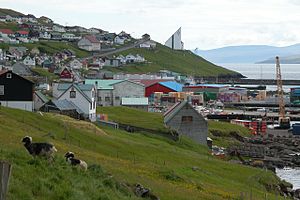
Toftir / Galleri
Toftir er en bygd på Færøerne beliggende i den sydlige ende af Eysturoy, på østsiden af Skálafjørðurs munding, hvor den er én af en række bygder, som efterhånden danner en bebyggelse over en strækning på 10 km. Byen har et befolkningstal på omkring 787 og hører fra 1967 til Nes kommuna sammen med Nes og Saltnes. Fra Toftir er der gode busforbindelser til det øvrige Eysturoy.